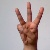
The image shows a hand gesture representing the letter 'W' in Indian Sign Language.